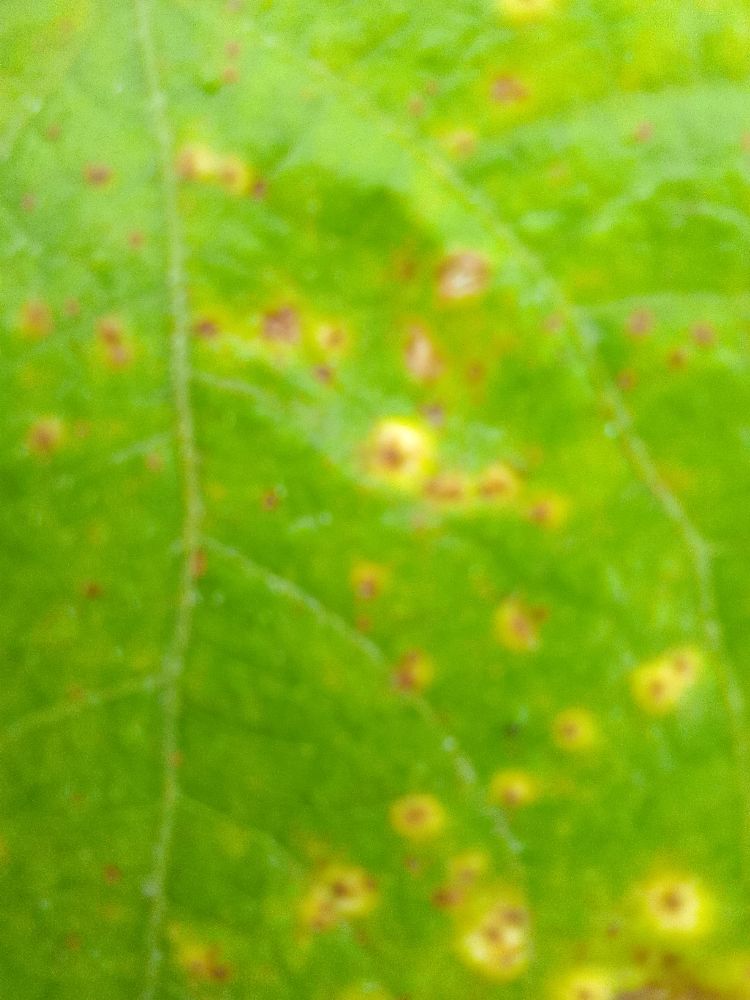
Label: rust